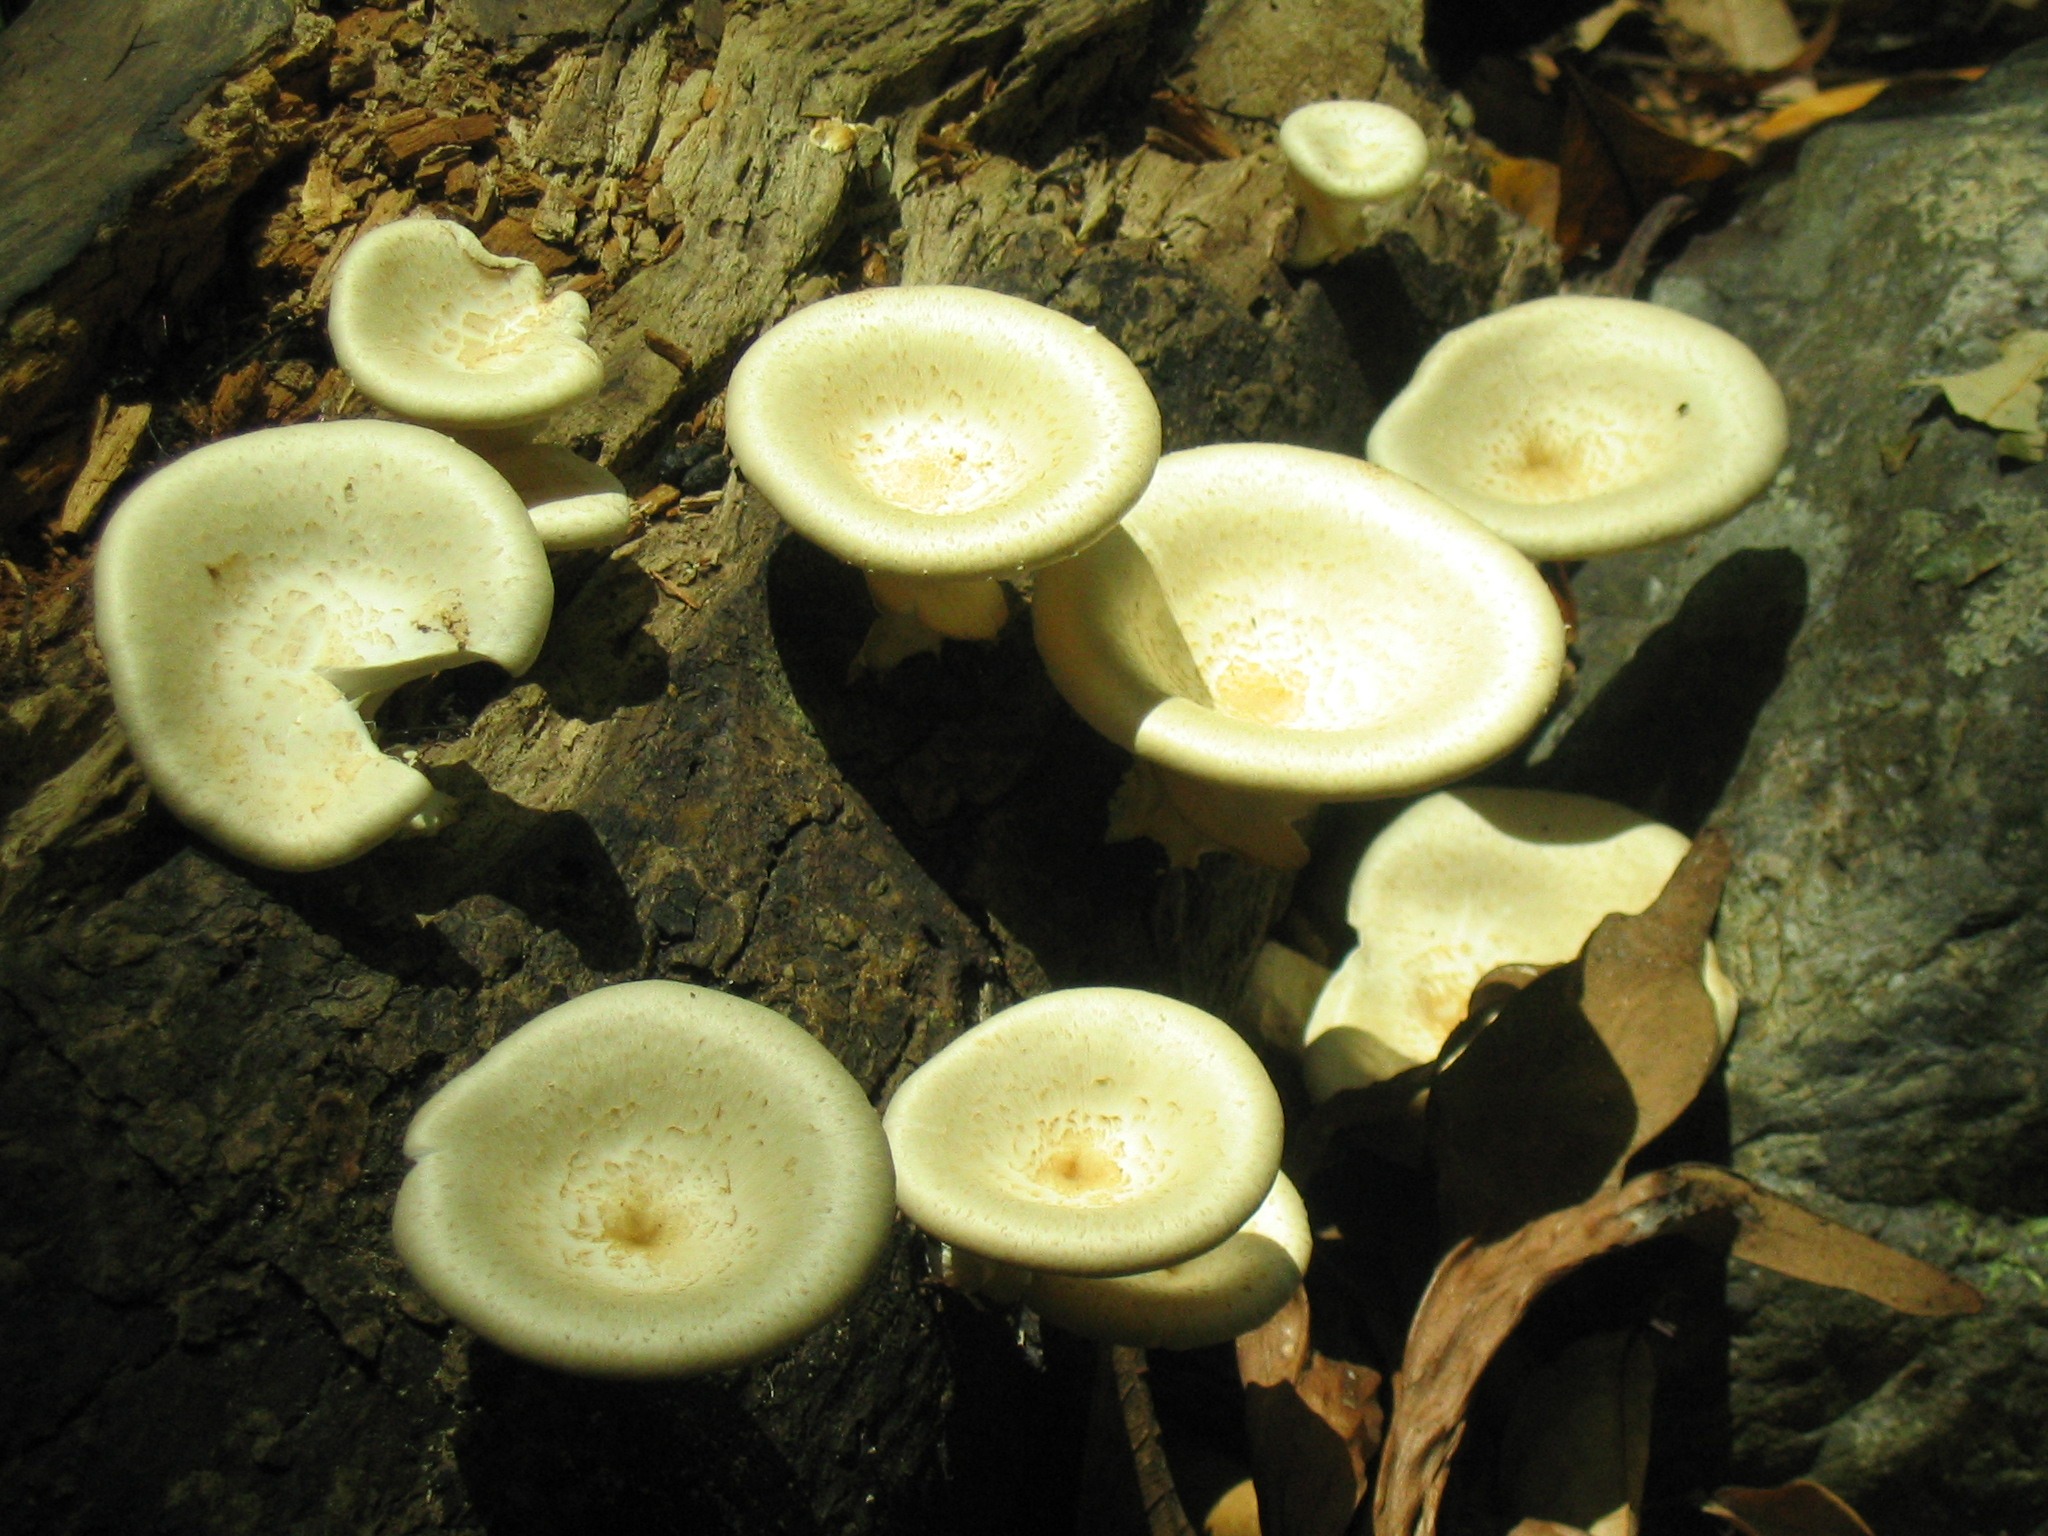
plant, wood, stem, environment, ingredient, herb, natural, botany, mushroom, agriculture, botanical, outdoors, fungus, fungi, vegetation, mushrooms, raw, horticulture, organic, agaricus, macro photography, matsutake, oyster mushroom, edible mushroom, shiitake, medicinal mushroom, agaricomycetes, agaricaceae, champignon mushroom, pleurotus eryngii